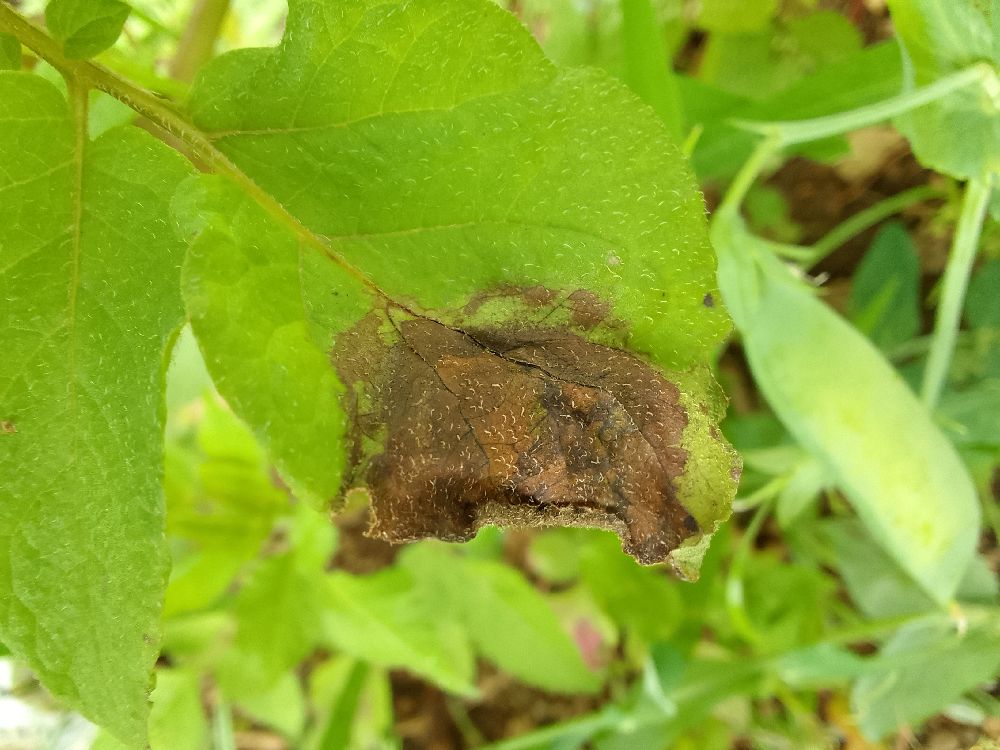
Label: Late blight